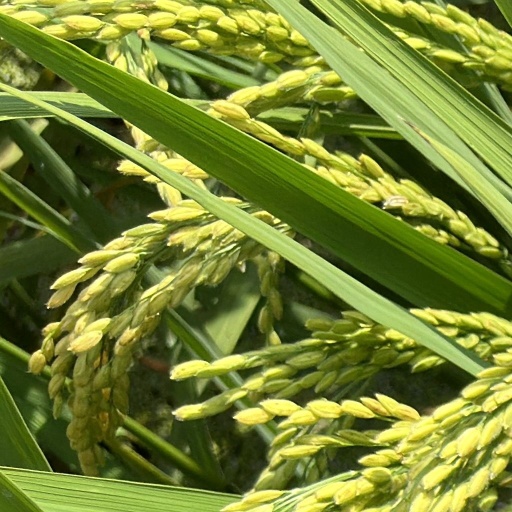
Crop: rice